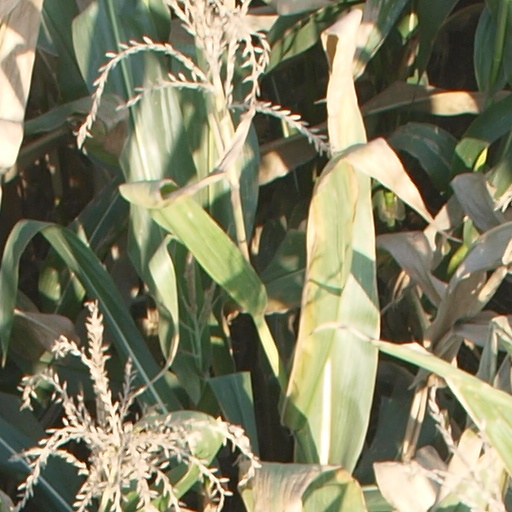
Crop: maize; corn